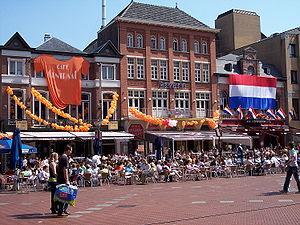
Eindhoven est une ville néerlandaise située en province de Brabant-Septentrional. Avec 231 642 habitants au 1ᵉʳ janvier 2019 pour une superficie de 88,92 km², il s'agit de la cinquième ville au niveau national ainsi que la première au niveau provincial en nombre d'habitants, bien qu'elle ne soit pas le chef-lieu de la province, qui est Bois-le-Duc.